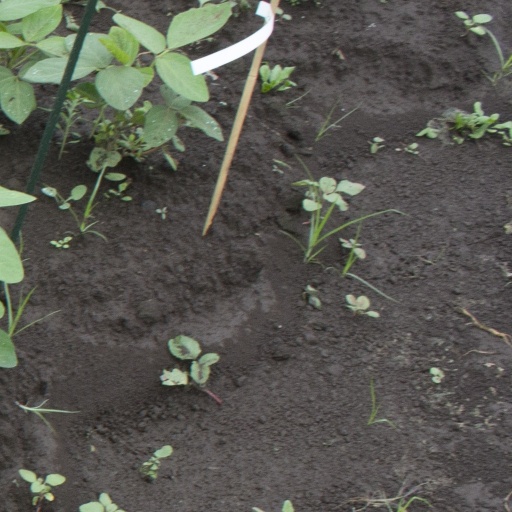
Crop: soybean